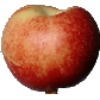
Label: Nectarine 1